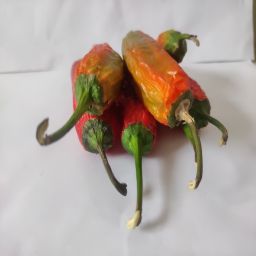
Crop: New Mexico Green Chile
Quality: Dried